Evermont Hope Norton

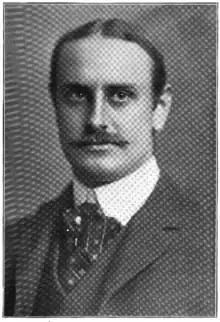
Evermont Hope Norton, c. 1899

Evermont Hope Norton (1873–1960) was a stock broker and railroad tycoon from Richmond, Virginia.